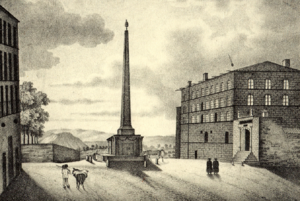
Gravure de la fontaine de la pyramide dédiée à Desaix - Clermont-Ferrand
La bibliothèque du patrimoine de Clermont Auvergne Métropole est un établissement spécialisé du réseau des Bibliothèques et médiathèques de Clermont Auvergne Métropole.